Central African Republic Civil War

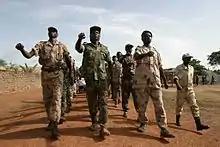
Rebels in northern Central African Republic in June 2007.

The peacekeeping force Multinational Force in the Central African Republic (FOMUC) was formed in October 2002 by the regional economic community Economic and Monetary Community of Central Africa (CEMAC).